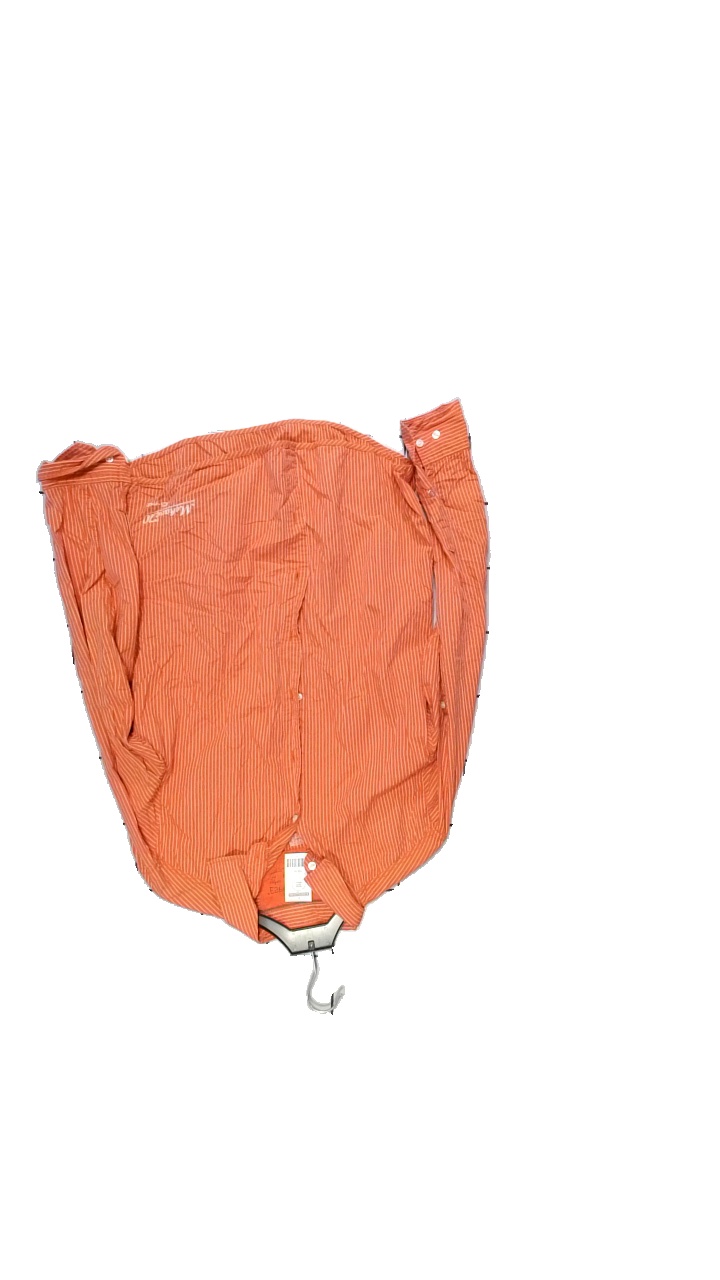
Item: Shirt (Men)
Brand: Esprit
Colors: Orange, White
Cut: None, Regular
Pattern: Striped
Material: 100% Cotton
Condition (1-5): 4
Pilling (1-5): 4
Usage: Reuse
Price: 50-100